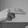
ASL letter: H